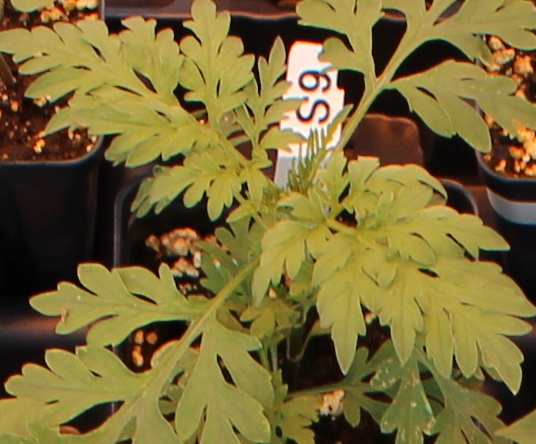
Label: Ragweed